L'Ametlla de Mar

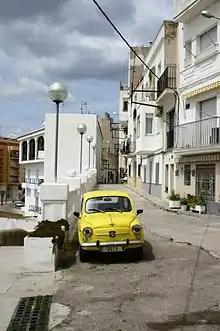
Carrer del Sol

L'Ametlla de Mar, also called "la Cala" ('the bay' or 'the beach'), is a municipality within the comarca of Baix Ebre, situated in the coastal region between the "Cap de Terme" (to the North) and the "barranc de l'Àliga" (to the south). It is limited to the south by the boundary with El Perelló, to the north-west with that of Tivissa, the Ebro riviera, and to the north-east with that of Vandellós and l'Hospitalet de l'Infant (Baix Camp).